Johann Hermann

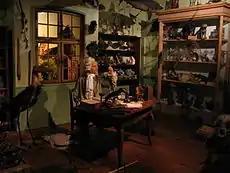
Reconstruction of Professor Hermann's cabinet of natural history in the Musée zoologique de la ville de Strasbourg

His brother, Jean-Frédéric Hermann (1743–1820), Professor of Law, was a member of the Lower Rhine and Mayor of Strasbourg.